Odd Nansen

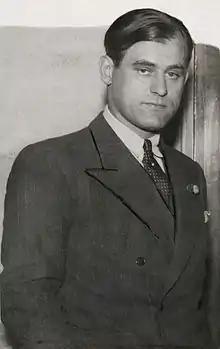

Odd Nansen (6 December 1901 – 27 June 1973) was a Norwegian architect, writer, and humanitarian. He is credited with being a co-founder of UNICEF and for his humanitarian efforts on behalf of Jews in the early years of World War II.